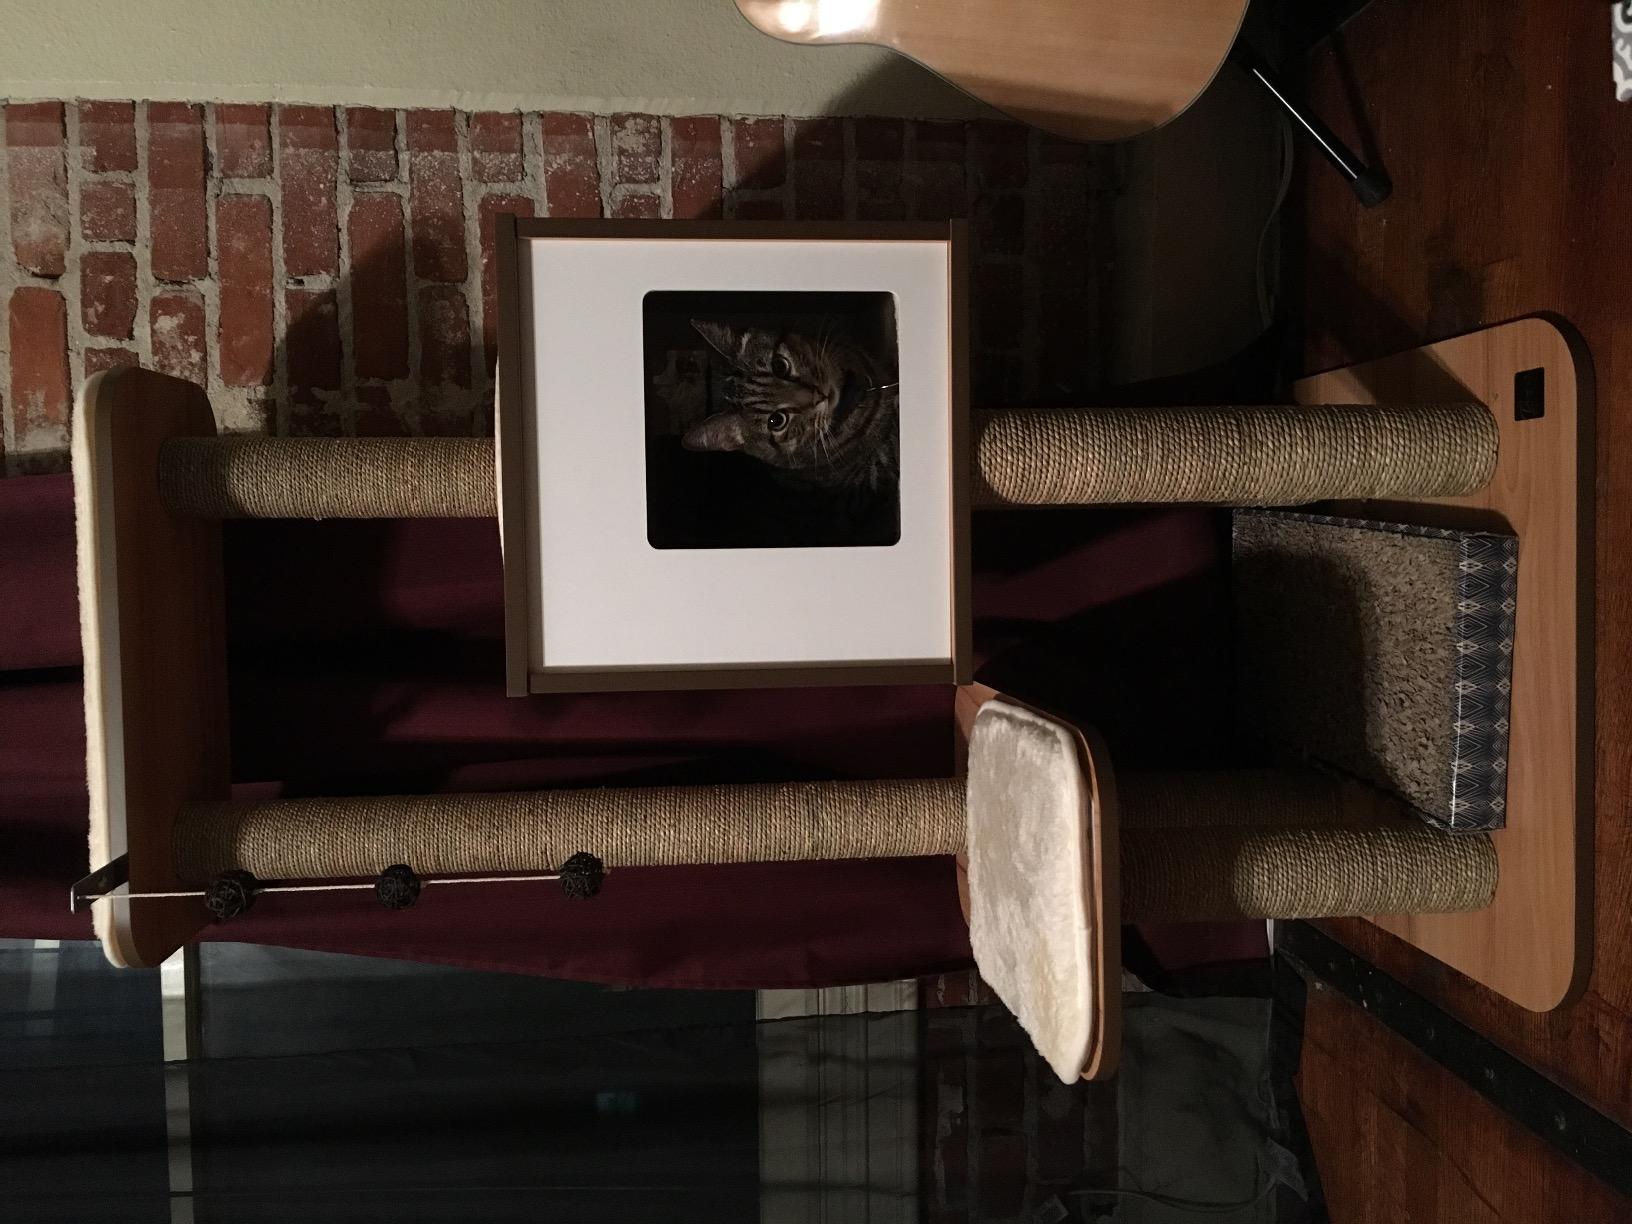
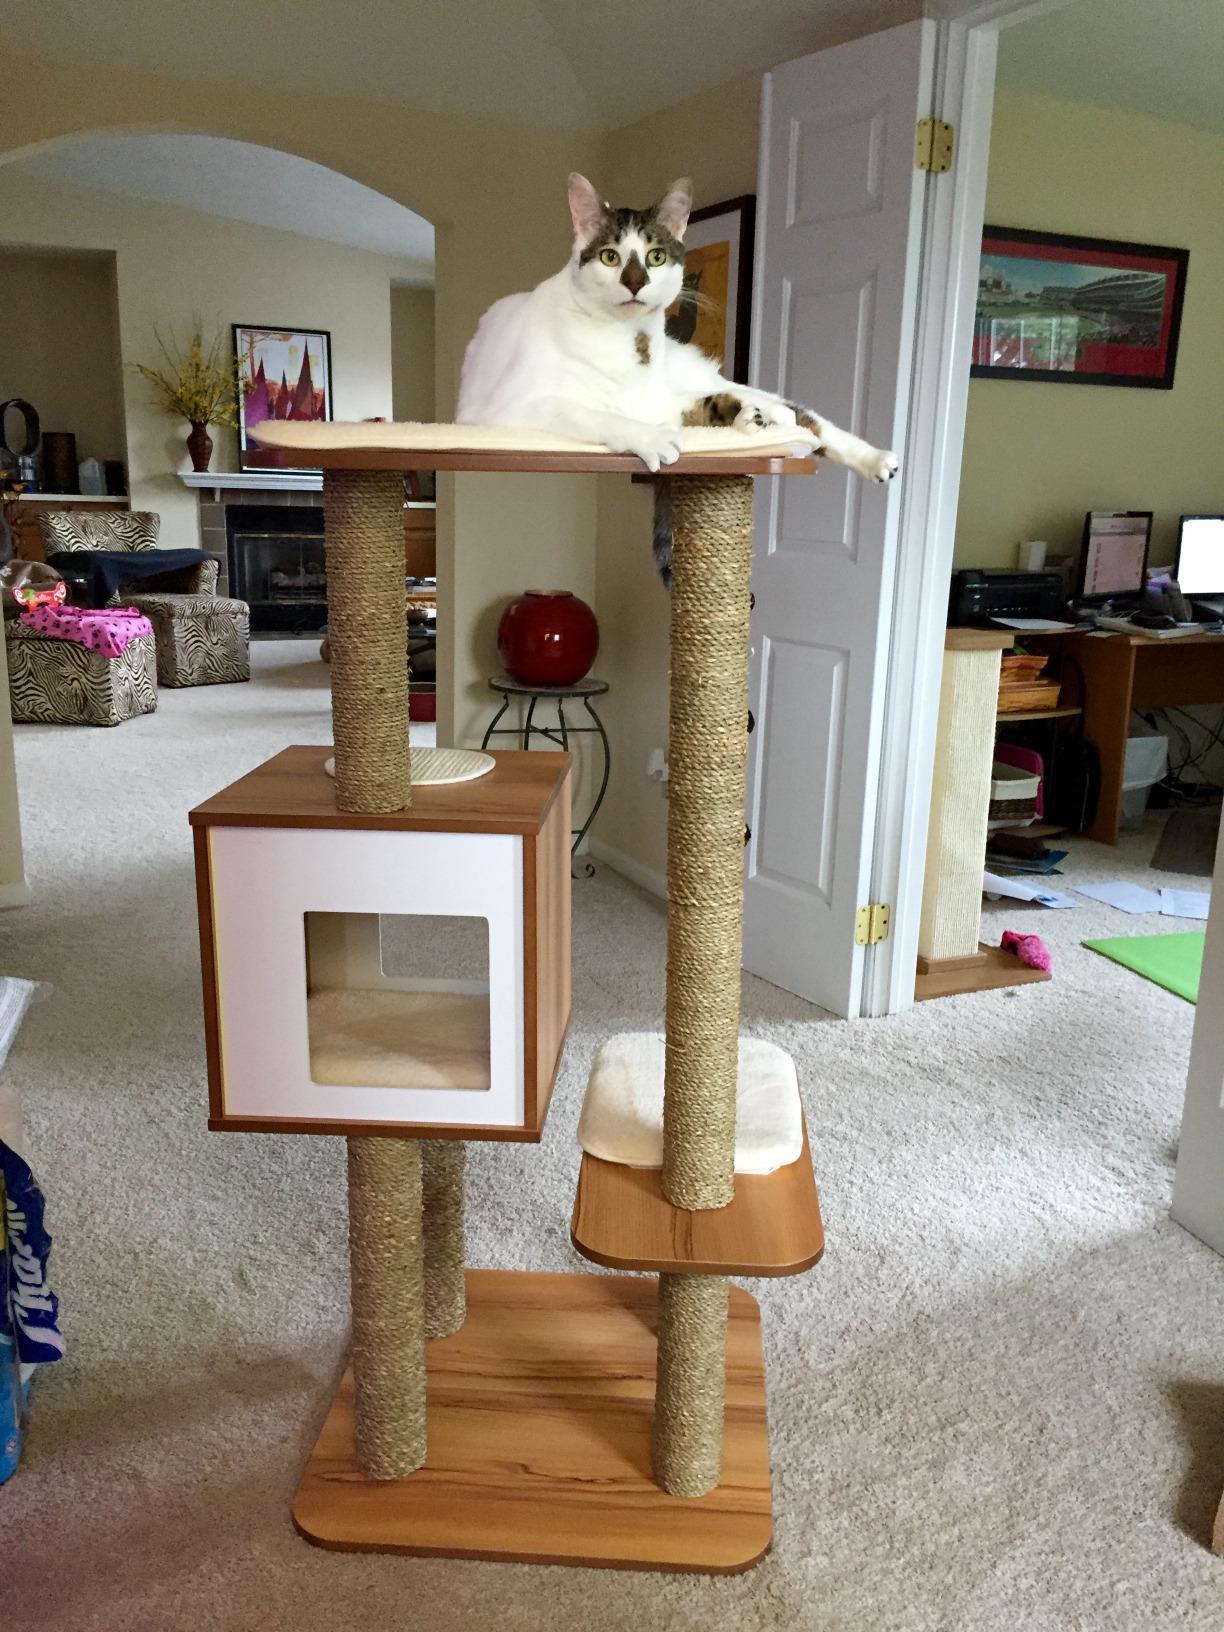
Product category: items_cat tree
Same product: yes